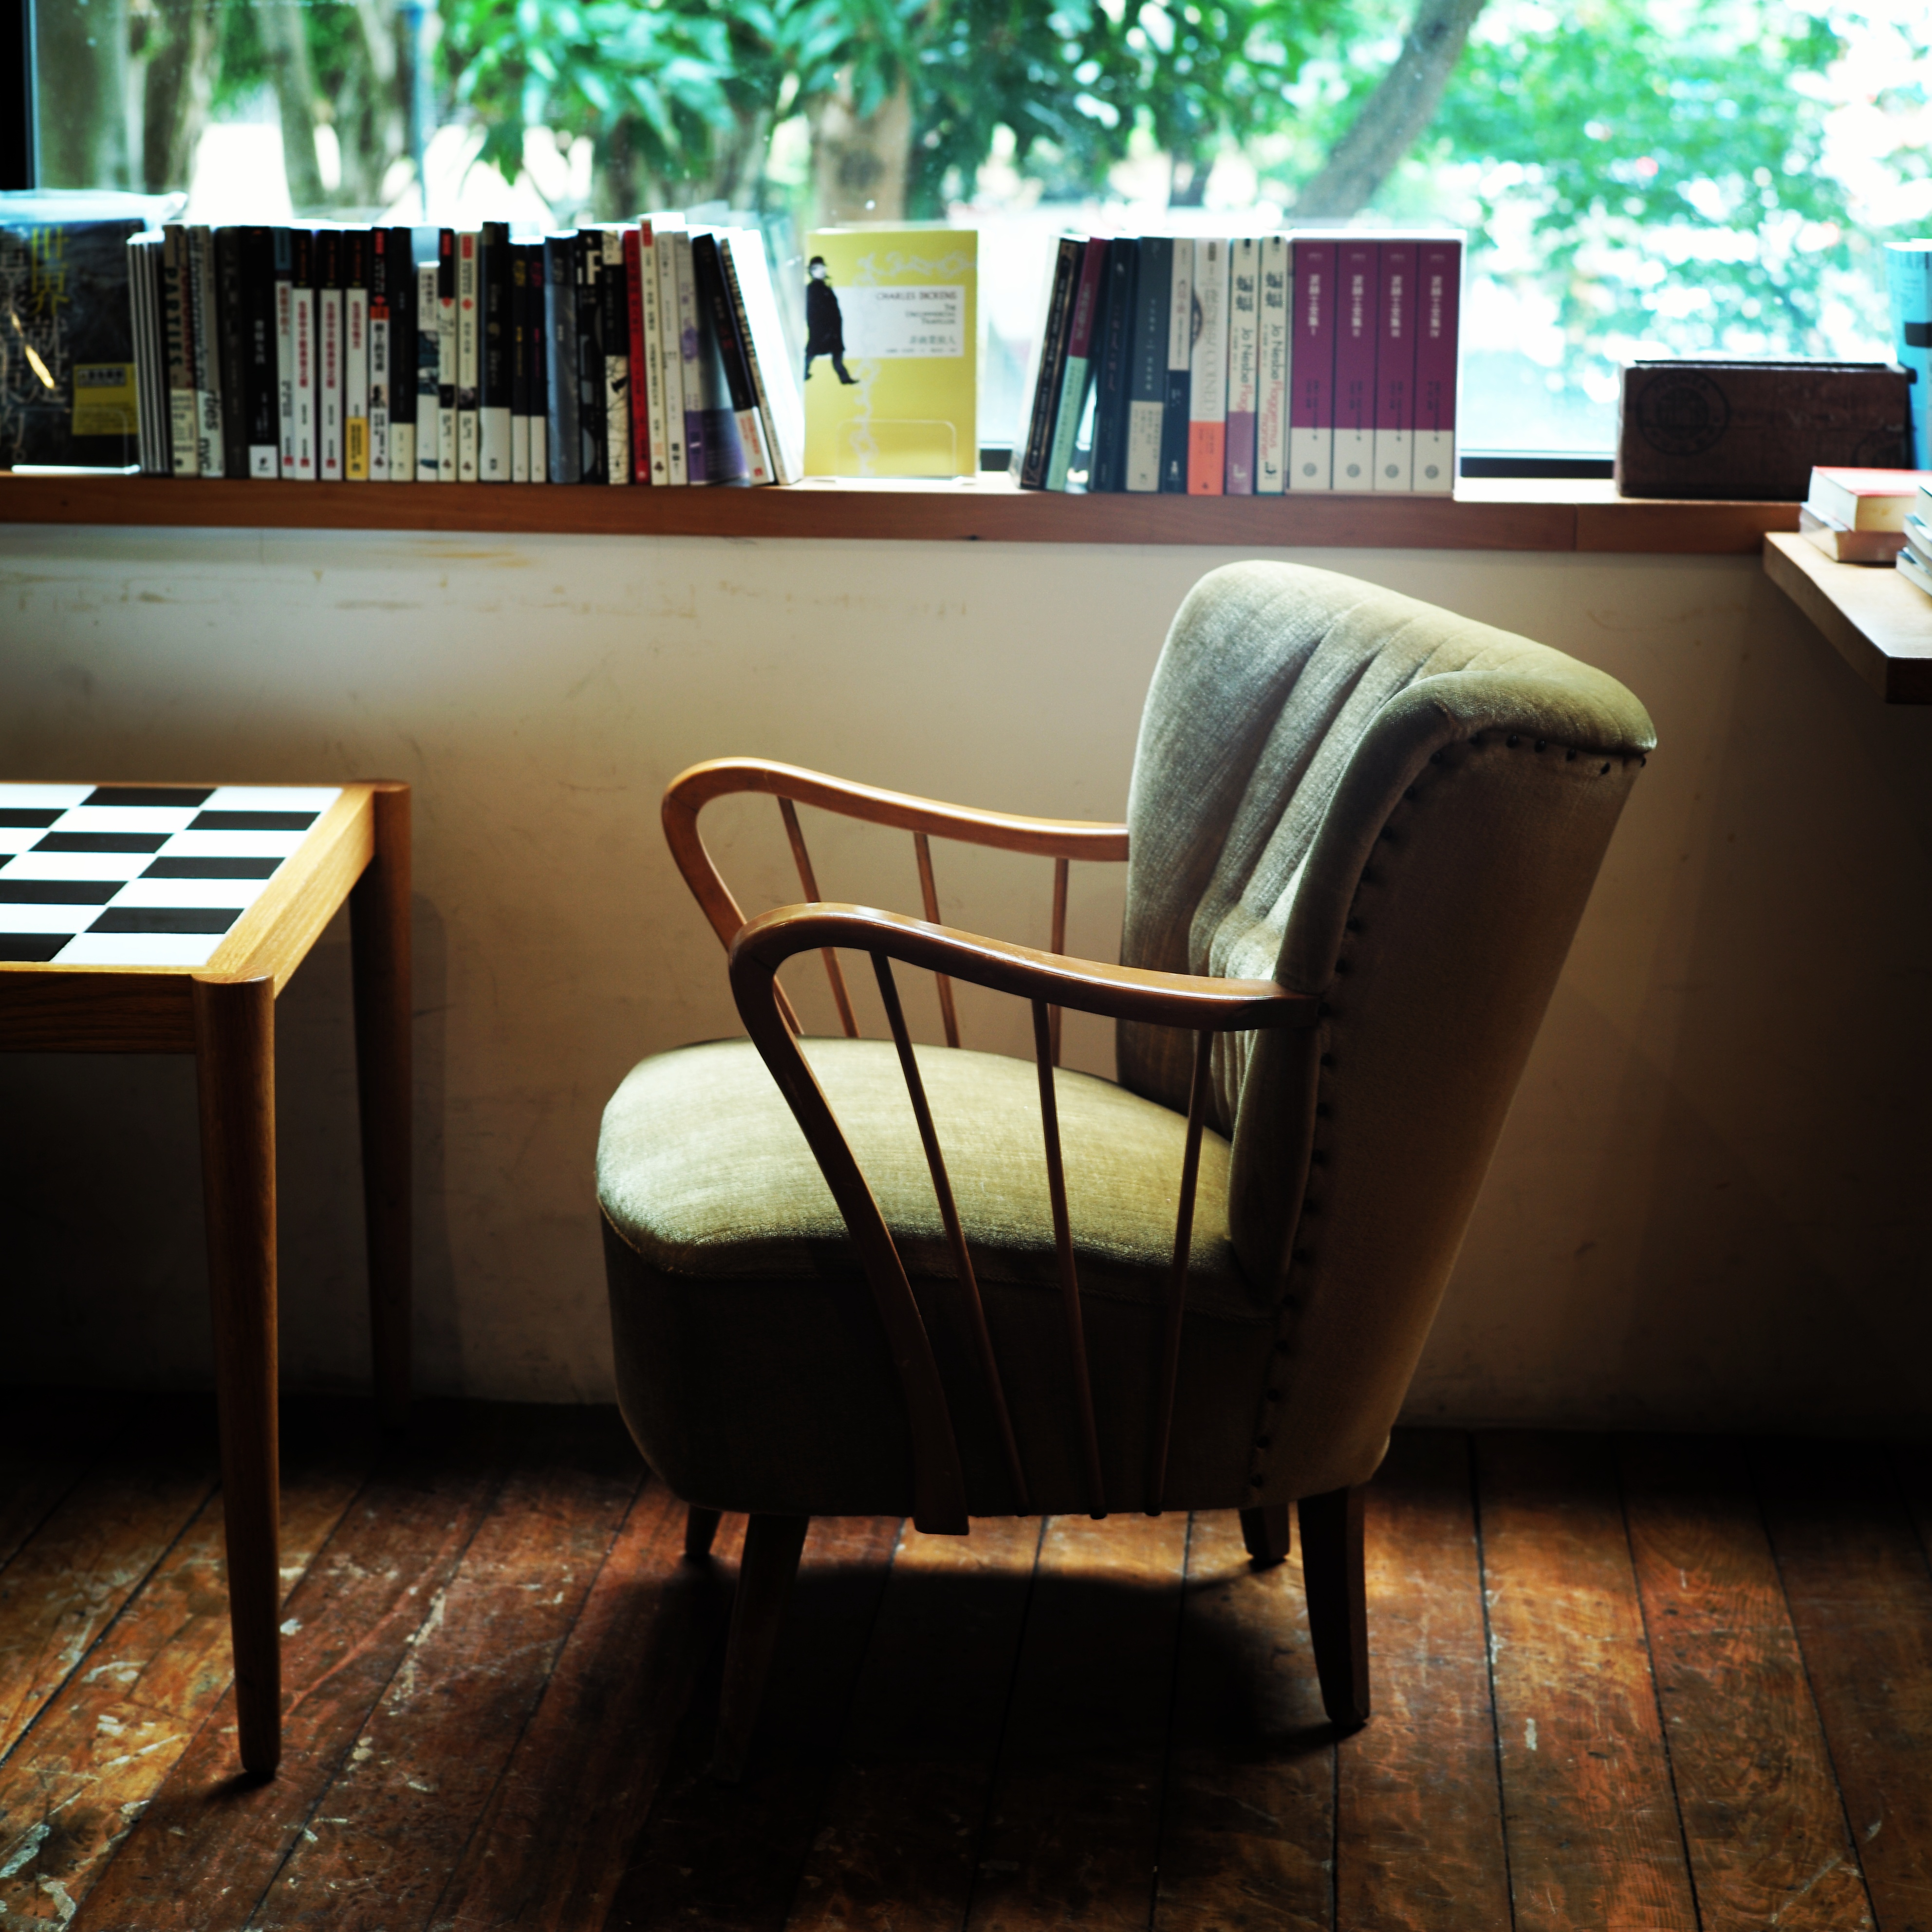
table, book, wood, chair, floor, home, color, living room, furniture, room, interior design, design, windowsill, flooring